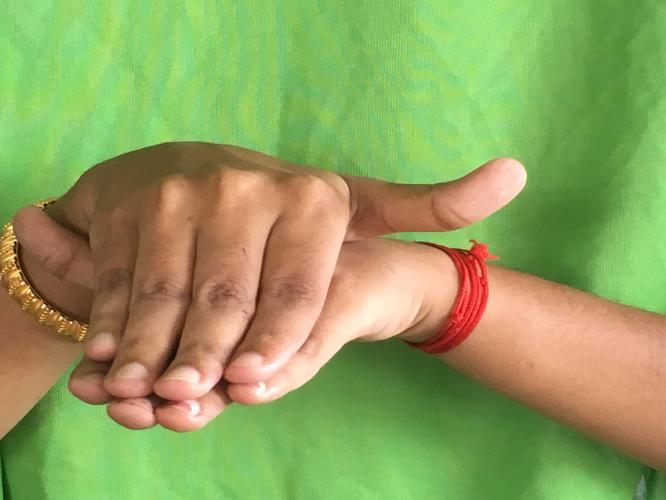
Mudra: Matsya
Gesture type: double_hand